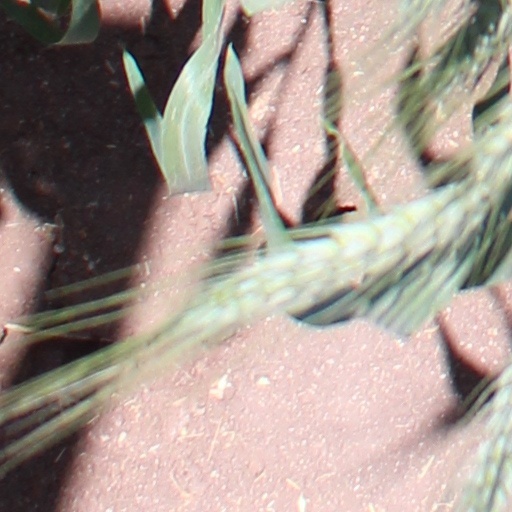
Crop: wheat